Rudolph Valentino

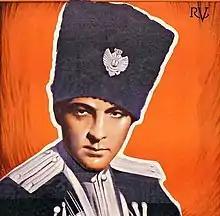
"The Eagle" (1925), starring Rudolph Valentino

After filming "Cobra," the cast of "The Hooded Falcon" sailed for France to be fitted for costumes. After three months, they returned to the United States, where Valentino's new beard, which he had grown for the film, caused a sensation. "I opened once a paper and I tell you what was in. It was Rudolph Valentino with a beard upon his chin. My heart stopped off from beating and I fainted dead away, and I never want to come to life until the judgement day," was soon printed in "Photoplay." The cast and crew left for Hollywood to begin preparations for the film, but much of the budget was taken up during preproduction. Due to the Valentinos' lavish spending on costumes and sets, Ritz-Carlton terminated the deal with the couple, effectively ending Valentino's contract with them.